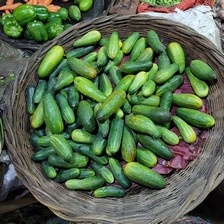
Label: cucumber